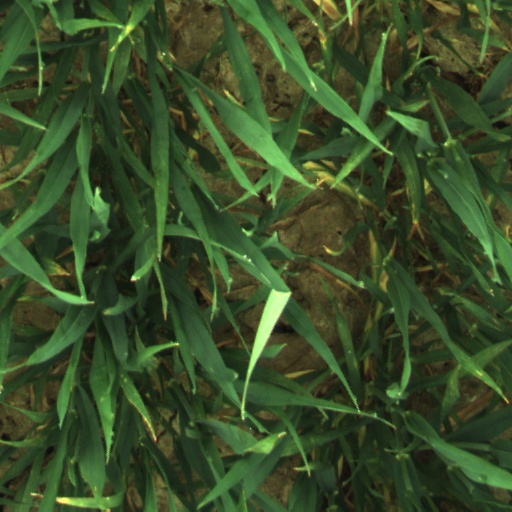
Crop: wheat